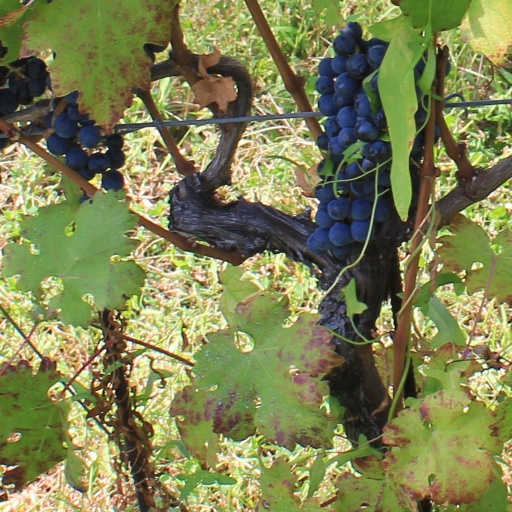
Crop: grape